Sikkim

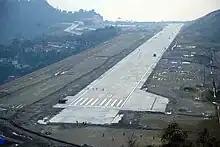
Runway at Pakyong Airport, is the first greenfield airport to be constructed in the Northeast India.

The fauna of Sikkim include the snow leopard, musk deer, Himalayan tahr, red panda, Himalayan marmot, Himalayan serow, Himalayan goral, muntjac, common langur, Asian black bear, clouded leopard, marbled cat, leopard cat, dhole, Tibetan wolf, hog badger, binturong, and Himalayan jungle cat. Among the animals more commonly found in the alpine zone are yaks, mainly reared for their milk, meat, and as a beast of burden.